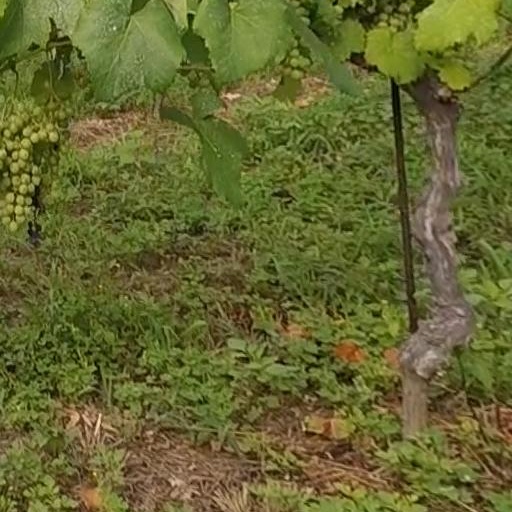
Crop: grape